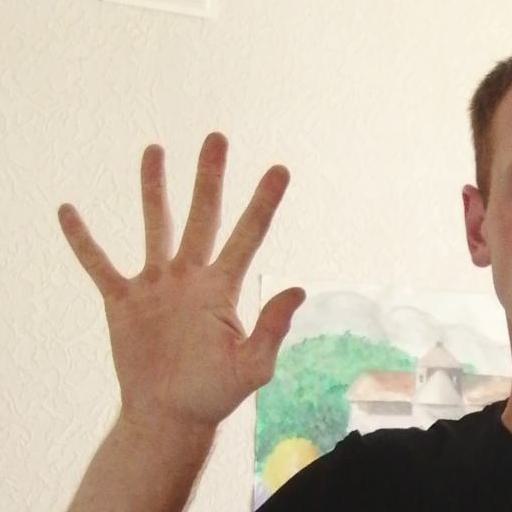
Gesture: palm